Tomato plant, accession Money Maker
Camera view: tilt-top (135 deg); turntable rotation: 0 degrees
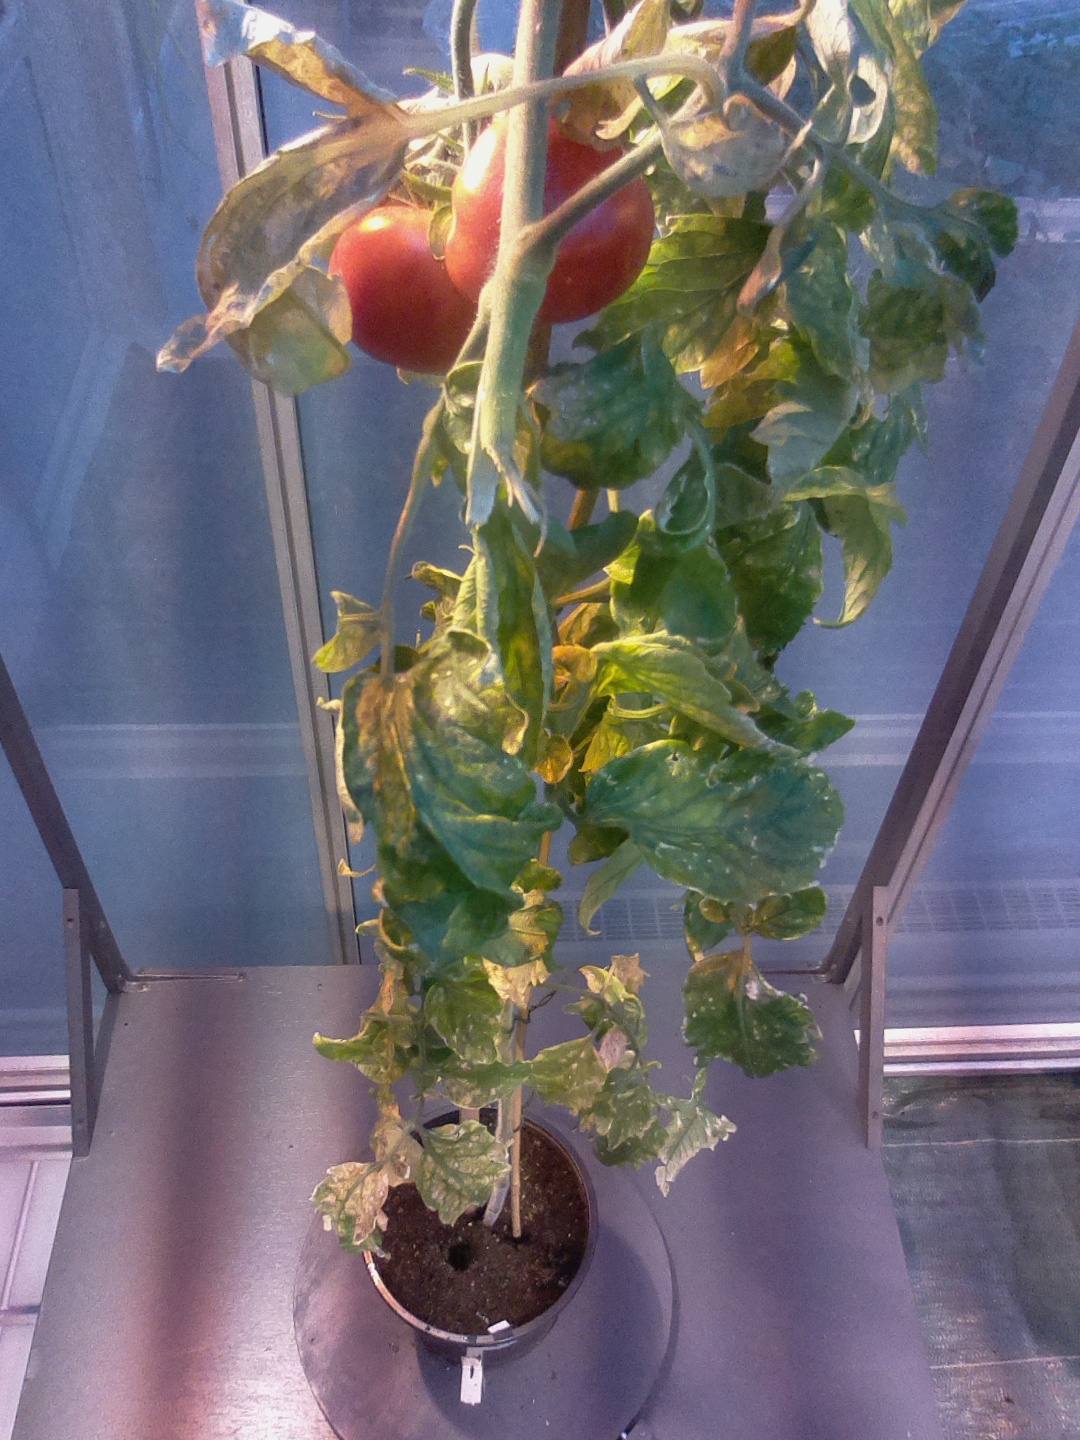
BBCH growth stage 85: 50%-60% of fruits show typical fully ripe color